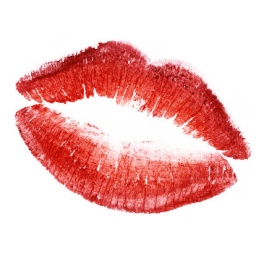
red lips isolated in white